Cengaver Katrancı

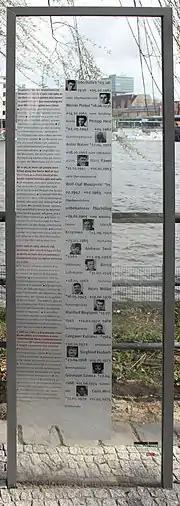
Cengaver Katrancı (4th picture from the bottom) on the memorial plaque at the May-Ayim-Ufer.

On 30 October 1972, at approximately 13:00, eight-year-old Cengaver Katrancı, together with a friend, were feeding swans on the River Spree (Gröbenufer street, currently May-Ayim-Ufer). Katrancı lost his balance and fell into the river, which was, at this section, part of the Friedrichshain district of East Berlin. A fisherman was present, but offered no assistance for fear that doing so would be treated as a violation of the GDR border and, therefore, the East German guards could shoot him. A West Berlin fire department, including two divers, was alerted, but could not intervene after they unsuccessfully attempted to obtain permission for the entry into the river. An East German fire boat and a tanker were also present, but did not take the rescue operation. Despite people on the west side crying out to them for help, they also chose not to violate the forbidden zone without permission to get close to the western waterfront. Approx 13:30 West Berlin police car arrived. Following negotiations with the border guard officer at Oberbaum Bridge, around 14:30, an East German rescue boat began searching for the boy. About half an hour later his body was taken out of water.